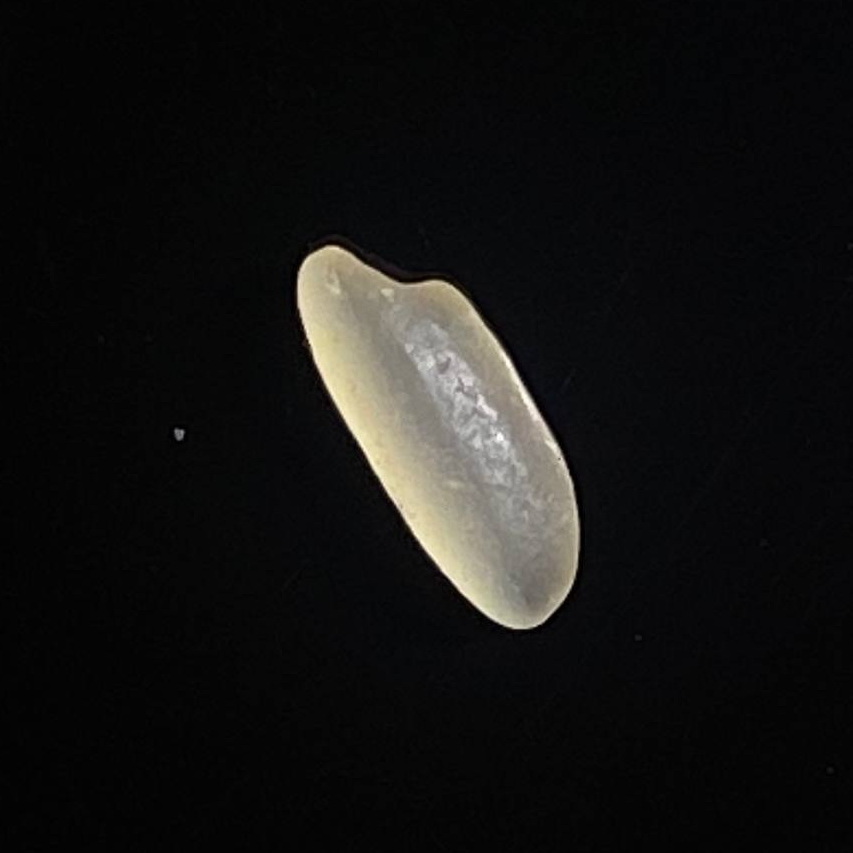
Rice variety: Shorna5